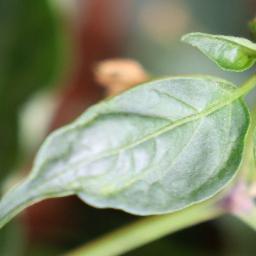
Label: mites_and_trips